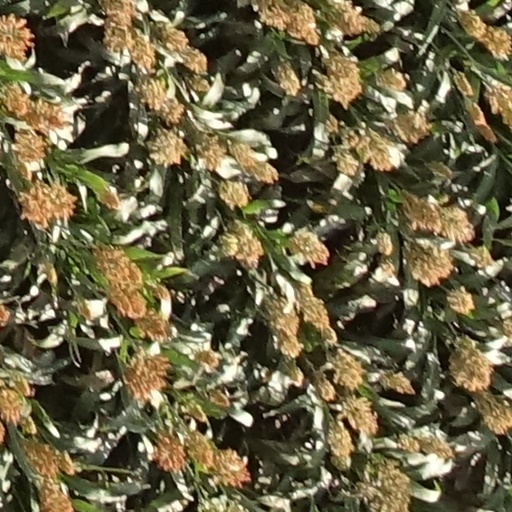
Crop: sorghum